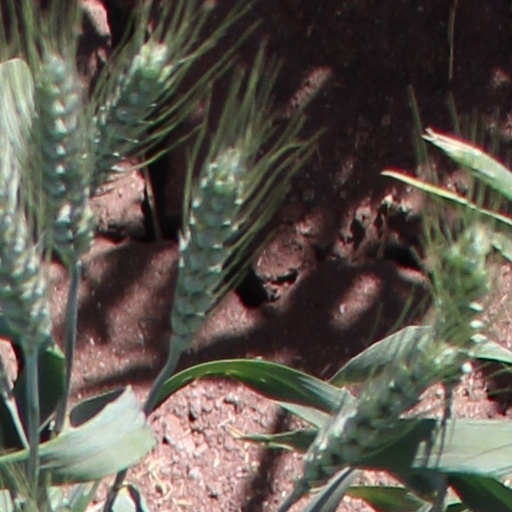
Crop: wheat